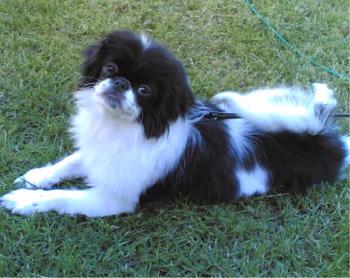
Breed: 249-n000106-Japanese_spaniel